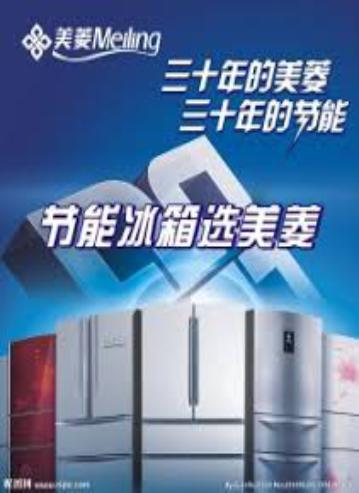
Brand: meiling
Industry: Necessities